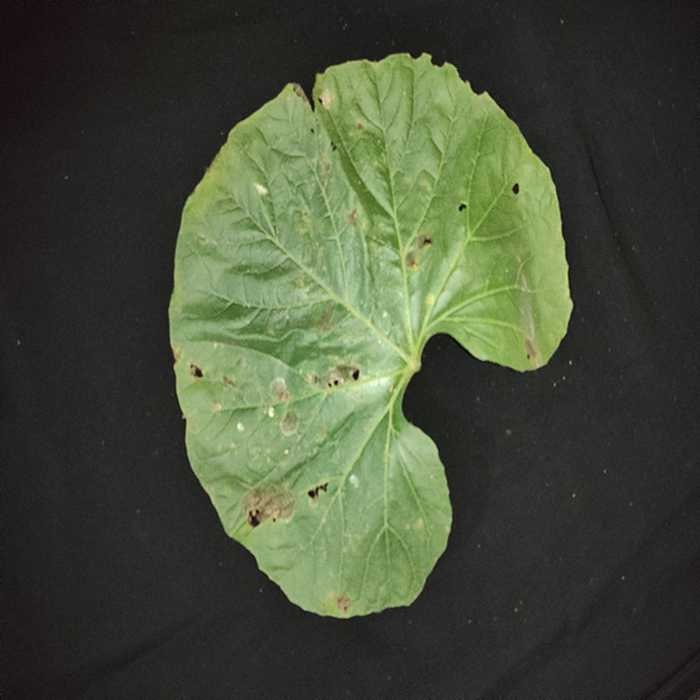
Plant: Bottle gourd
Label: Anthracnose